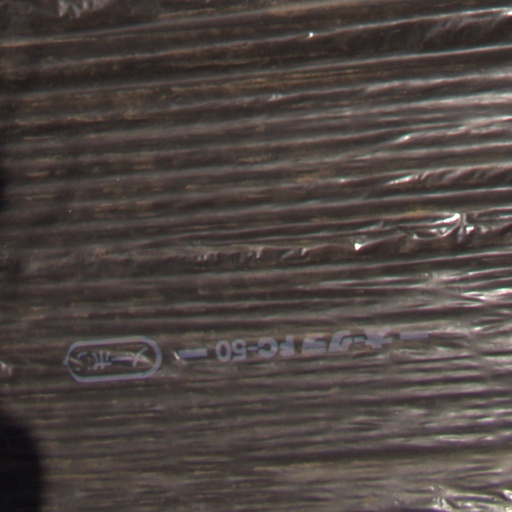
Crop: Jerusalem artichoke